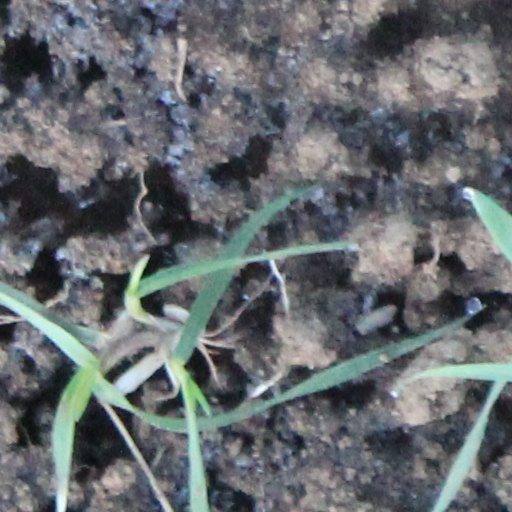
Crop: wheat